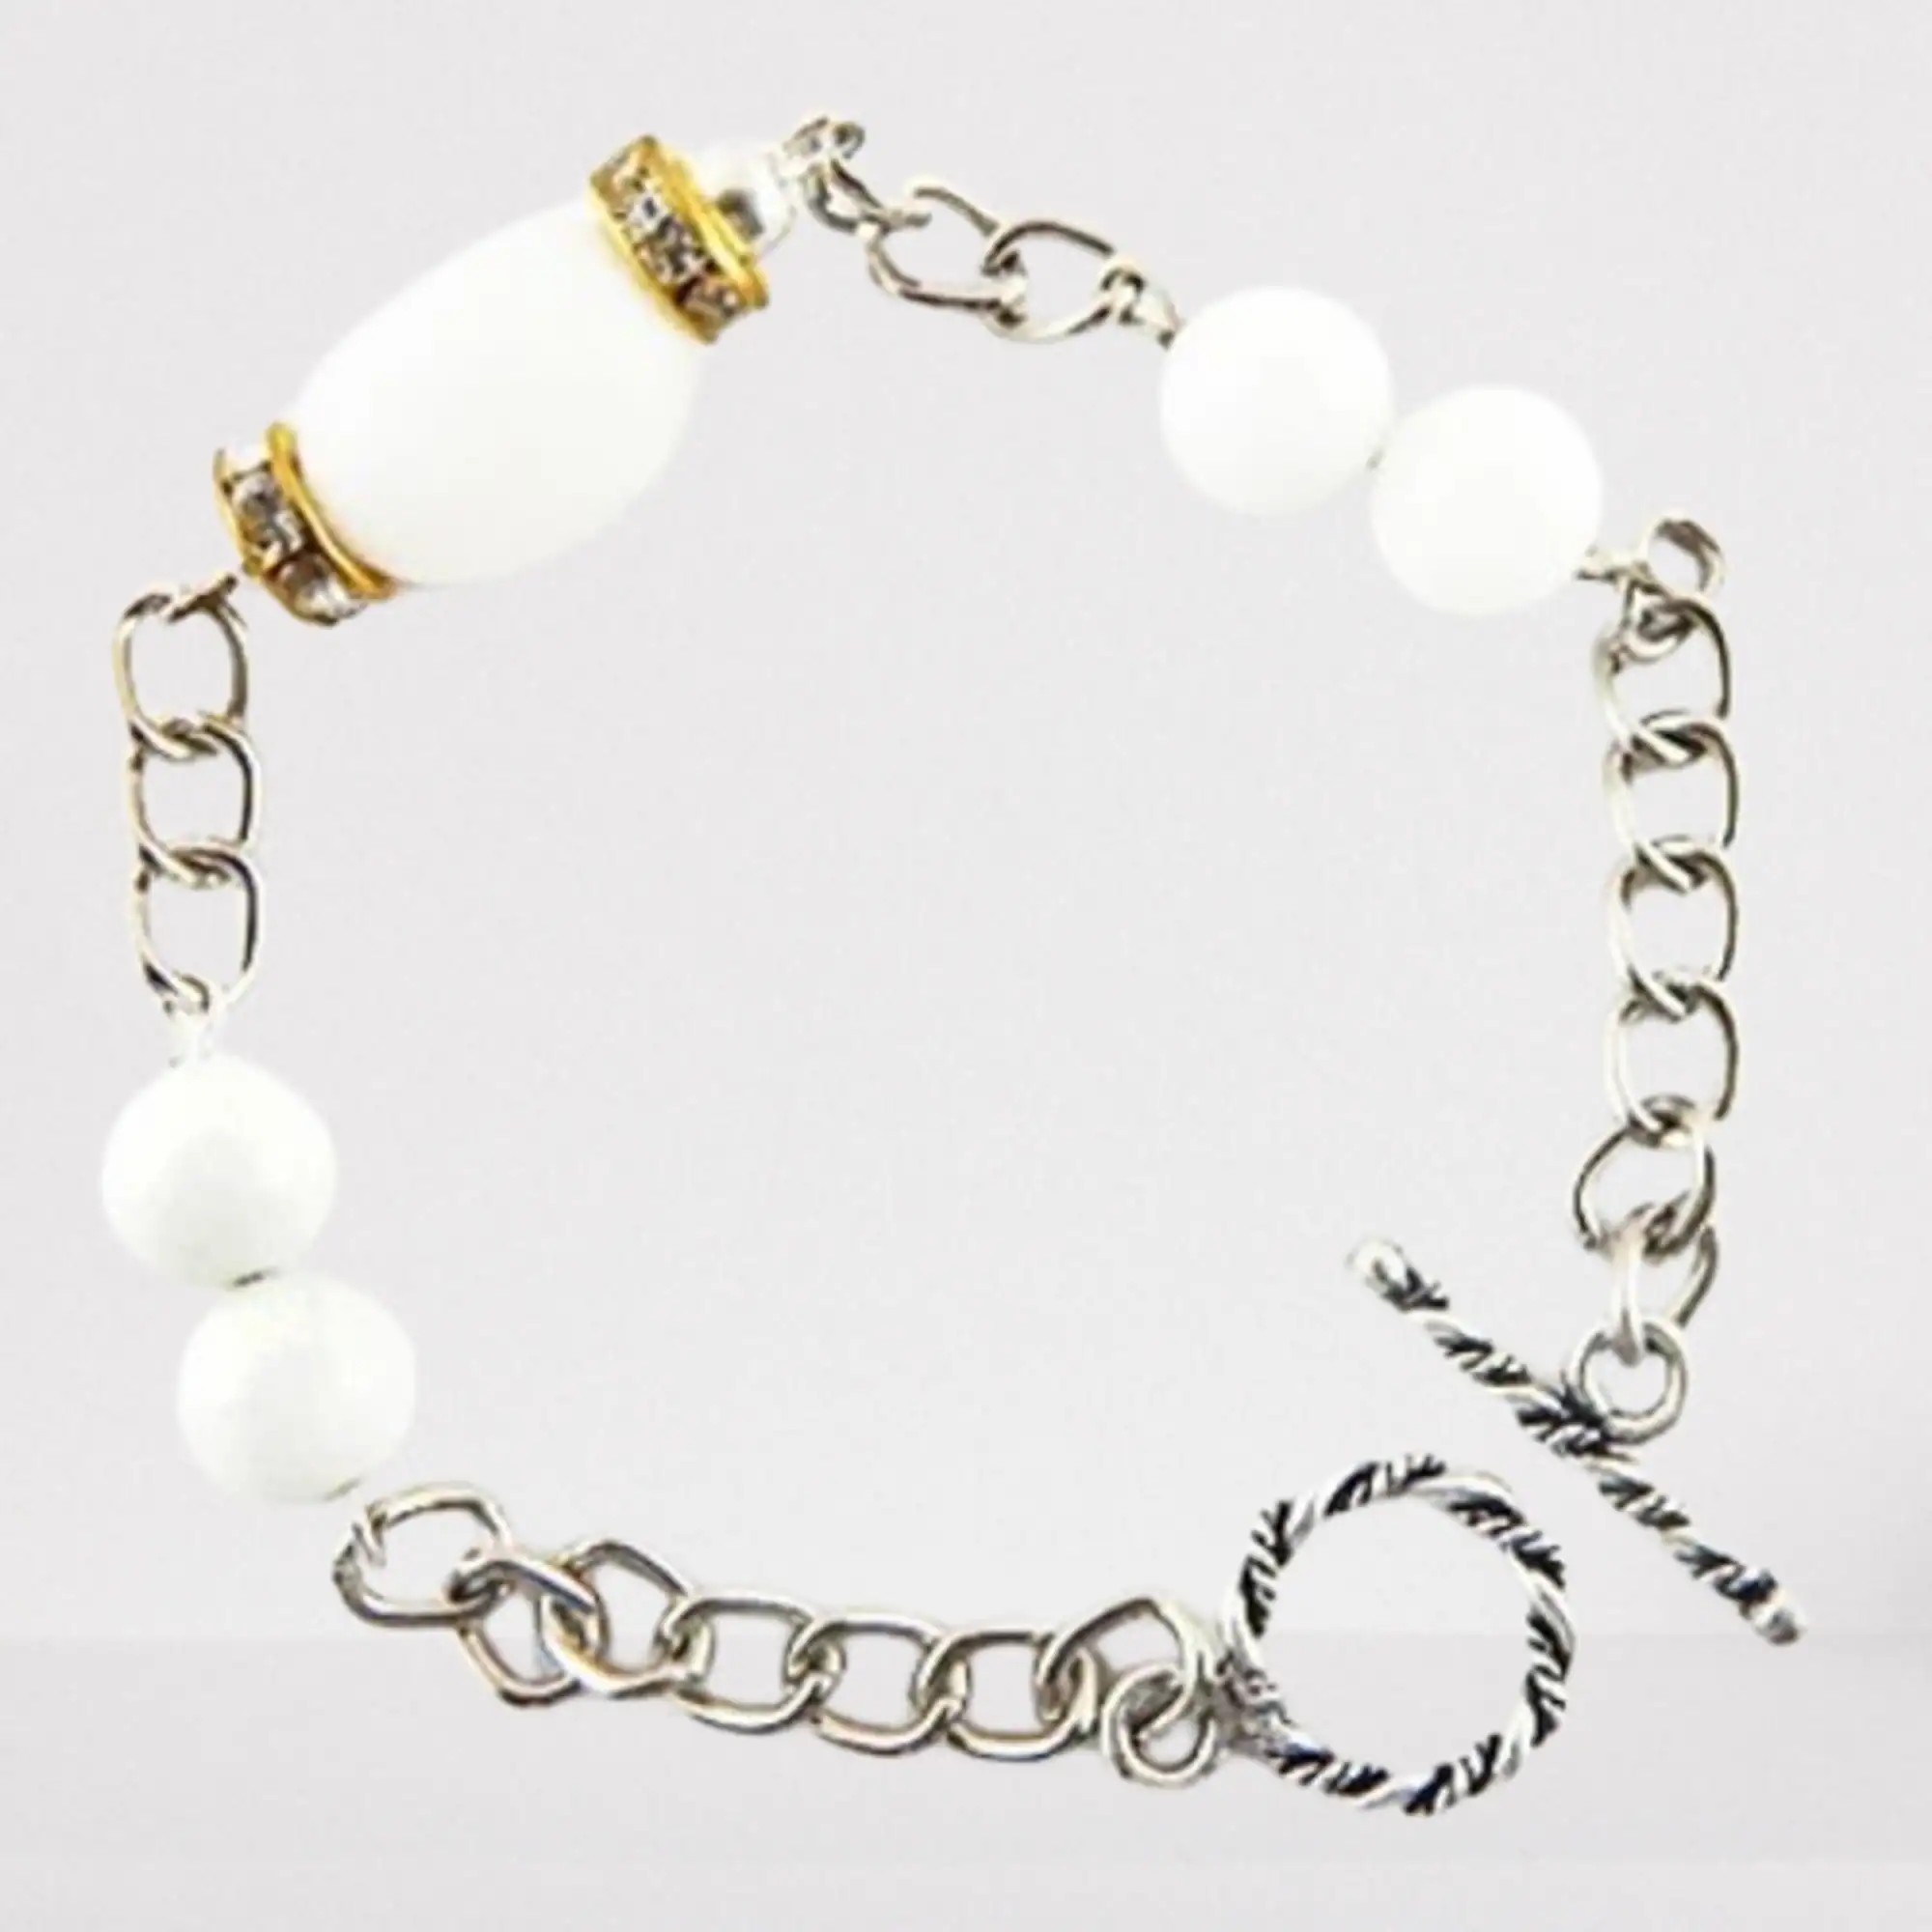
Jaya Vision Jewelry Gemstone White Agate Tumble & Beads Chain Bracelet
Type: Bracelets
Brand: JAYA VISION ENTERPRISES
Price: Rs. 250
 White Agate Bracelet for All Chakra.White Agate Tumble and white king beads with Copper Silver Polish metal beads & Chain.White Agate Tumble makes you naturally optimistic, brings positive qualities to you that you want to see in others.Helps in vision and energy levels.